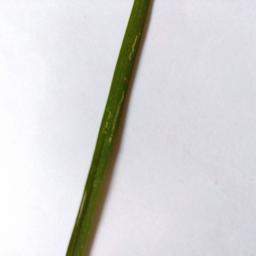
Label: Rice___Leaf_Blast